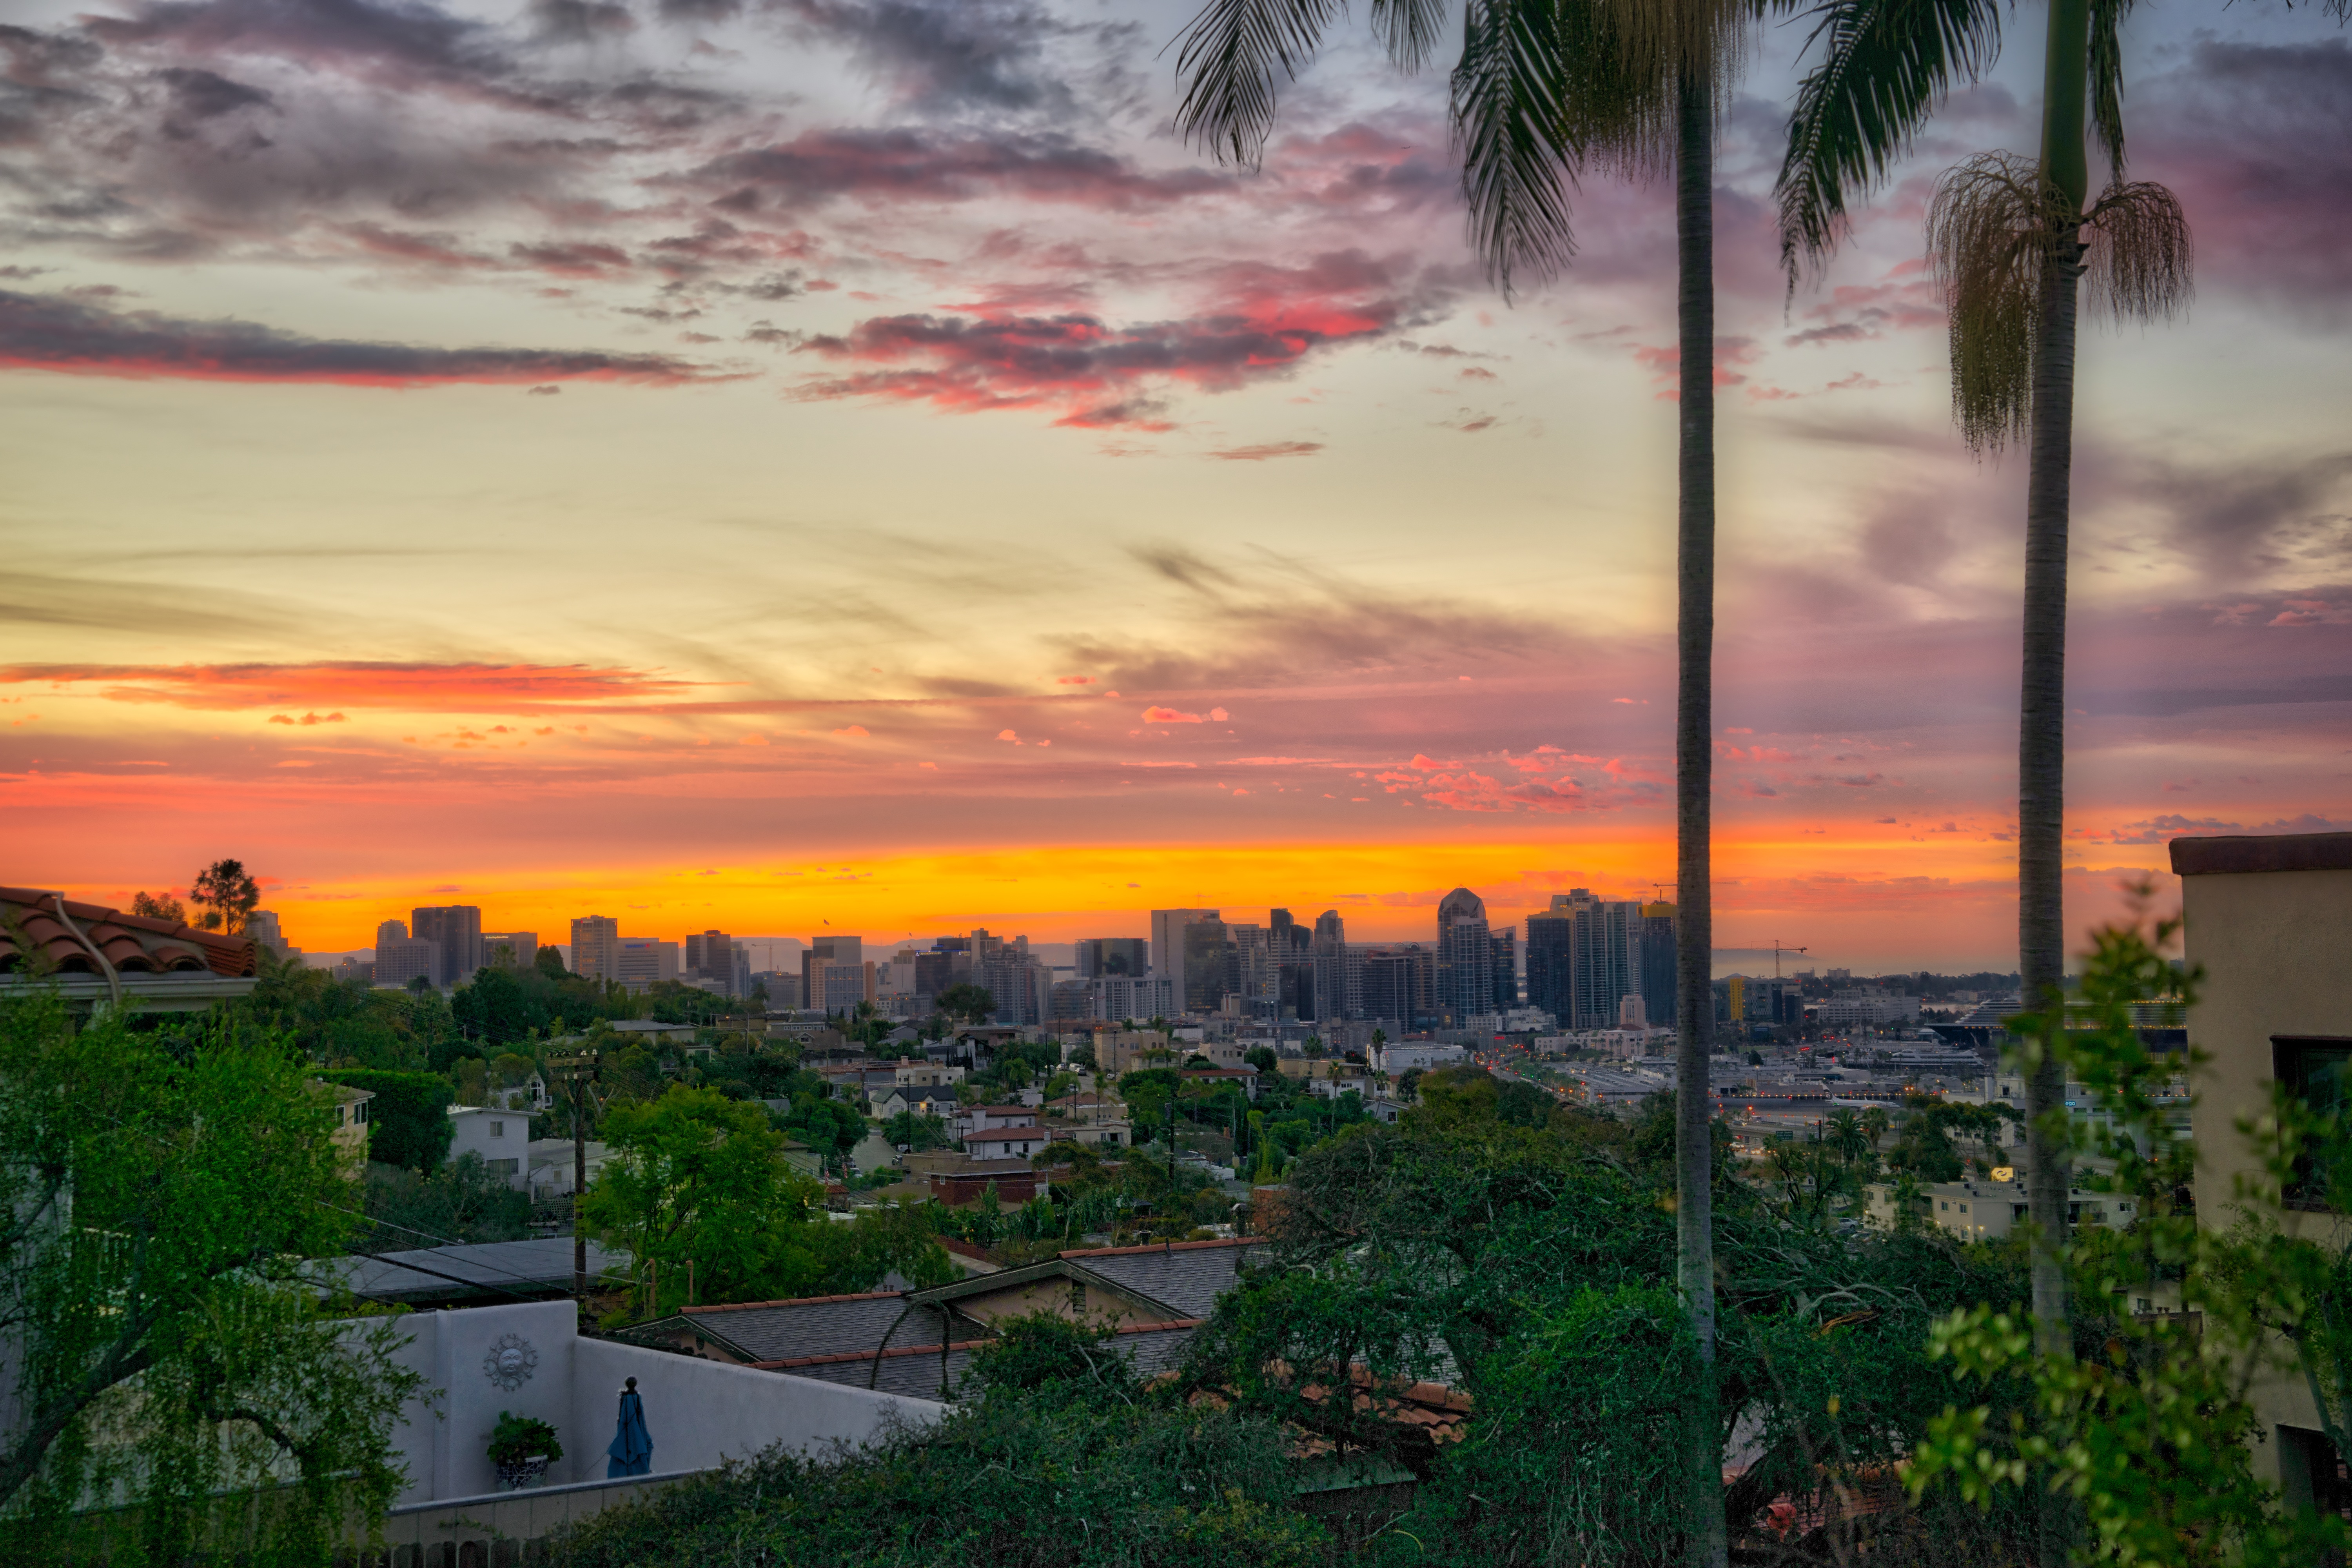
tree, horizon, cloud, sky, sunrise, sunset, skyline, morning, hill, dawn, city, dusk, evening, orange, california, outdoors, beautiful, afterglow, san diego, arecales